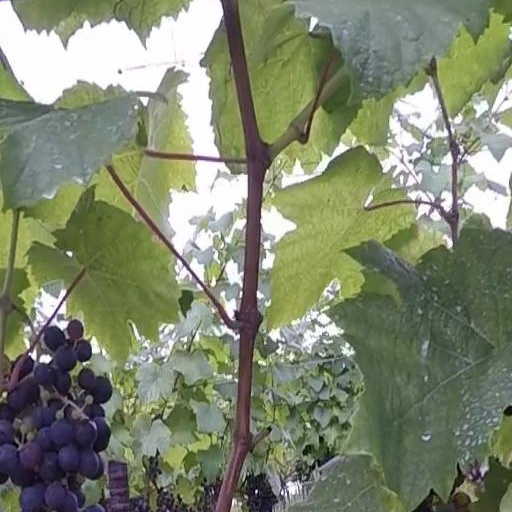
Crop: grape